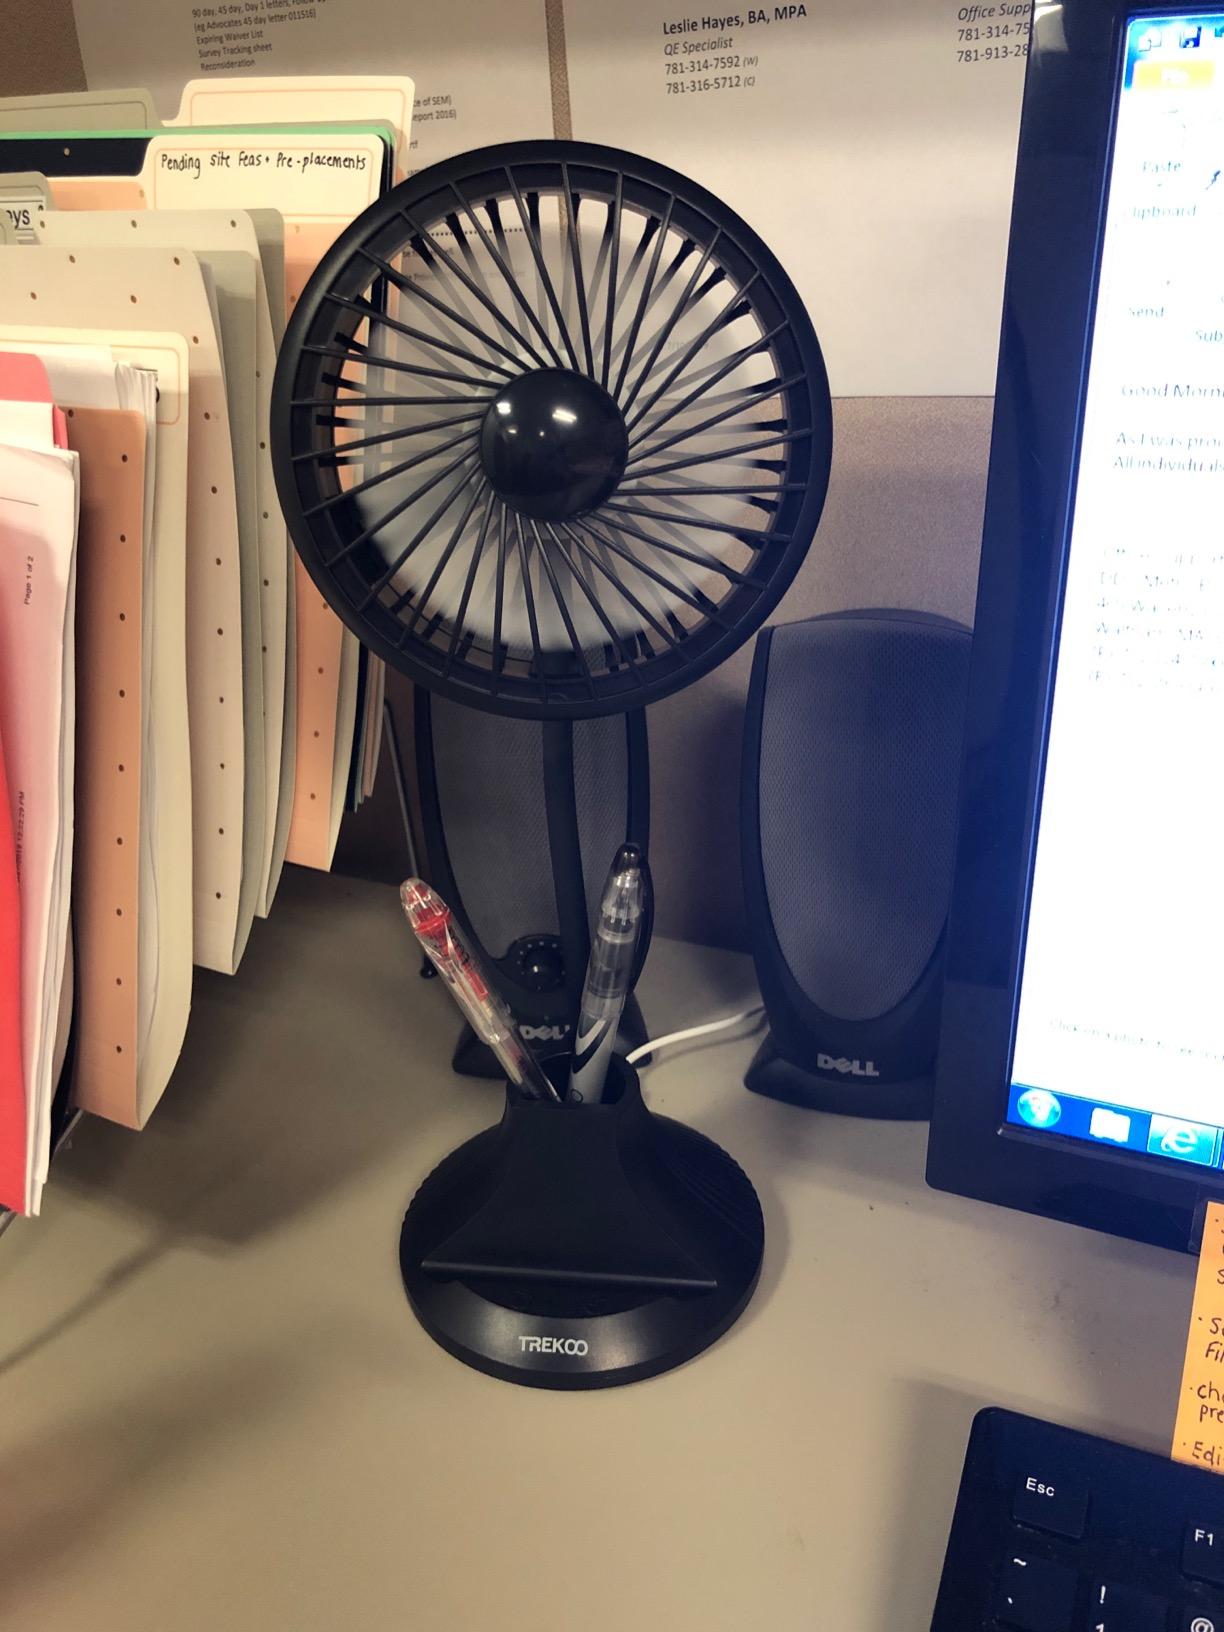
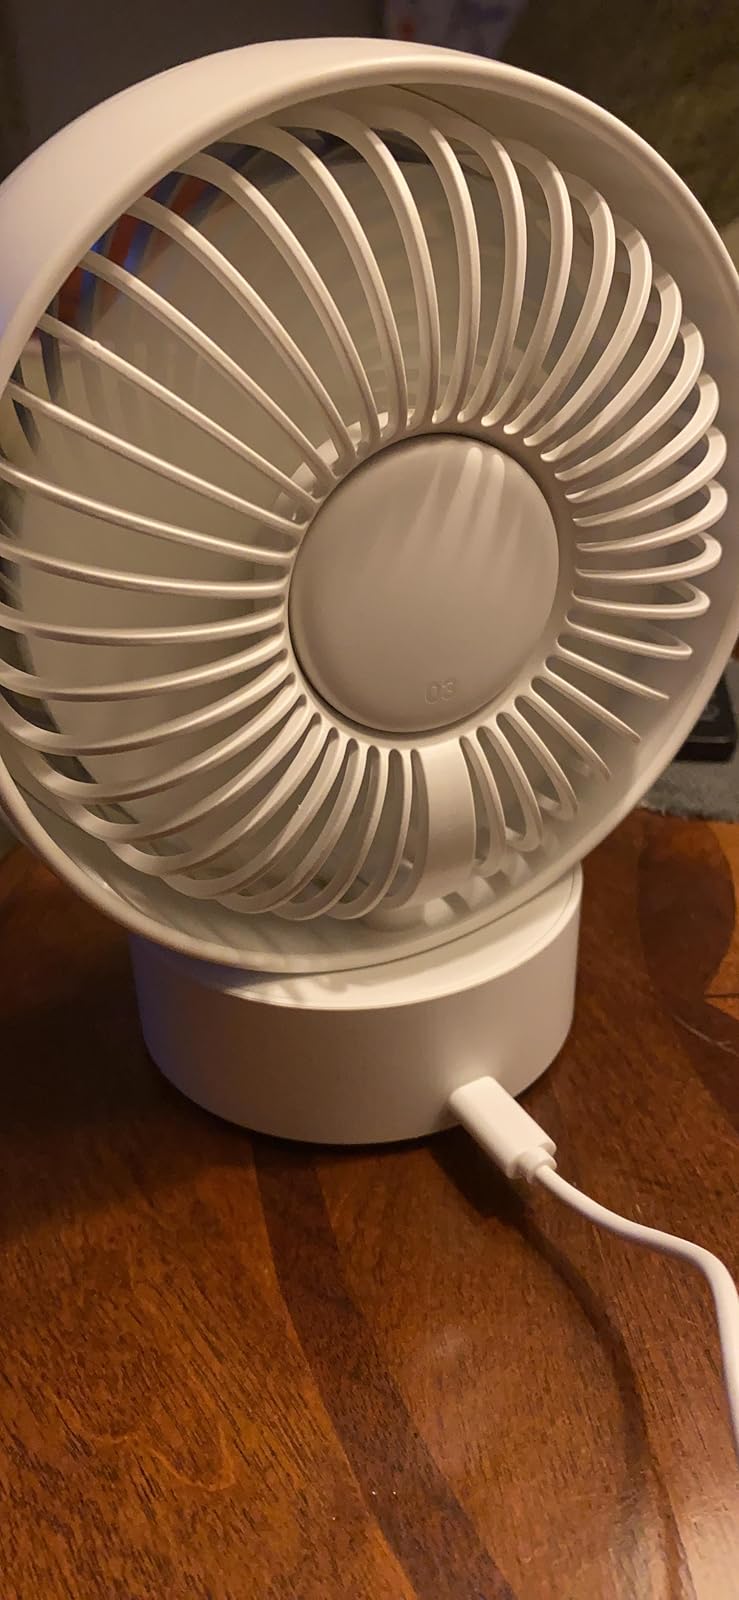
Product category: fan
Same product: no